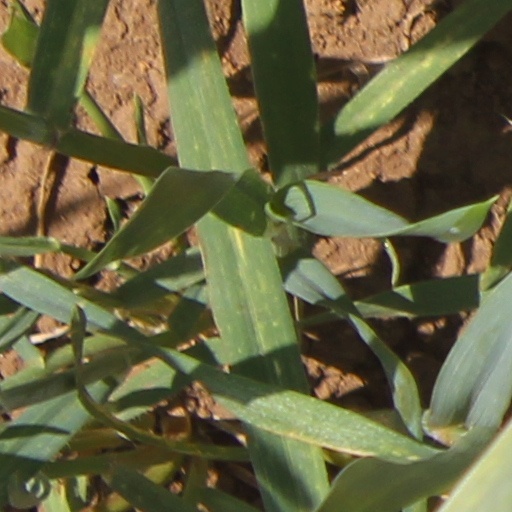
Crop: wheat